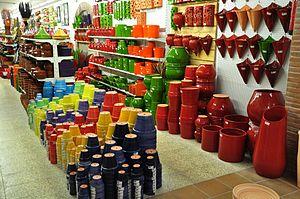
La Costa Brava est le nom donné à la côte catalane sur la mer Méditerranée, située au nord-est de la Catalogne, dans la Province de Gérone. Elle part de Portbou, à côté de la frontière française, et s'étend sur 160 kilomètres et sur les 255 kilomètres du profil déchiqueté de la Costa Brava jusqu’à Blanes, à l’embouchure du fleuve Tordera. Elle est encadrée, au nord, par la côte Vermeille qui en est la continuation géomorphologique et, au sud, par la Costa del Maresme.